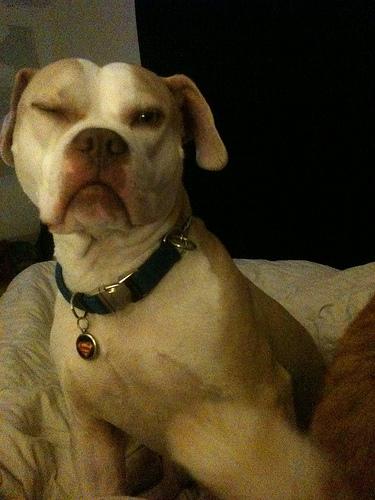
Breed: american bulldog